Agriculture in the Democratic Republic of the Congo

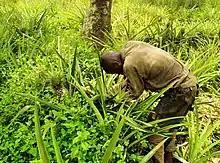
Harvesting pineapple in the Kasaï region

Land under annual or perennial crops constitutes only 3.5 percent of the total land area. Agriculture is divided into two basic sectors: subsistence, which employs the vast majority of the work force, and commercial, which is export-oriented and conducted on plantations. Subsistence farming involves four million families on plots averaging 1.6 hectares (four acres), usually a little larger in savanna areas than in the rain forest.